Beeckestijn

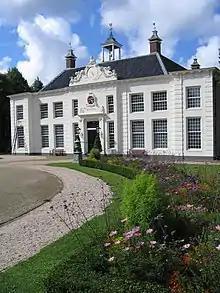
The main building of Beeckestijn.

Beeckestijn is a historical buitenplaats (summer house) dating from the 18th century in a park by the same name in Velsen-Zuid, Netherlands.